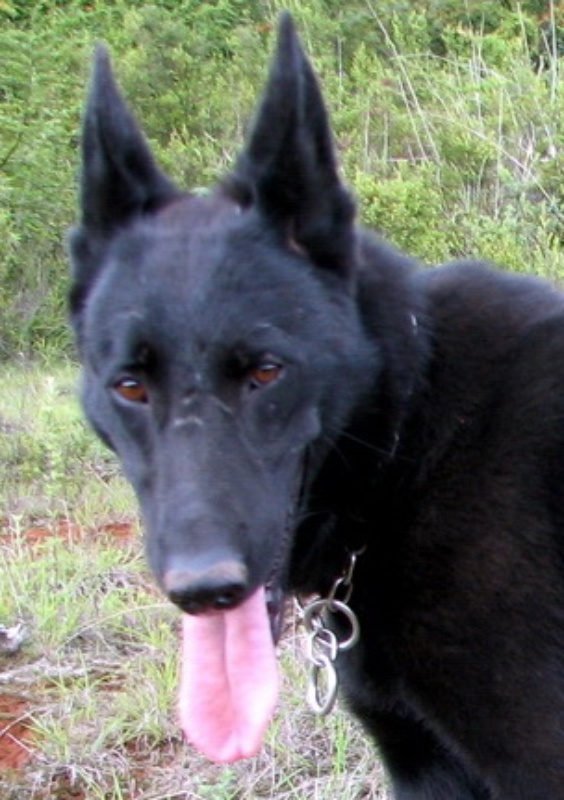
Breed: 258-n000104-Black_sable